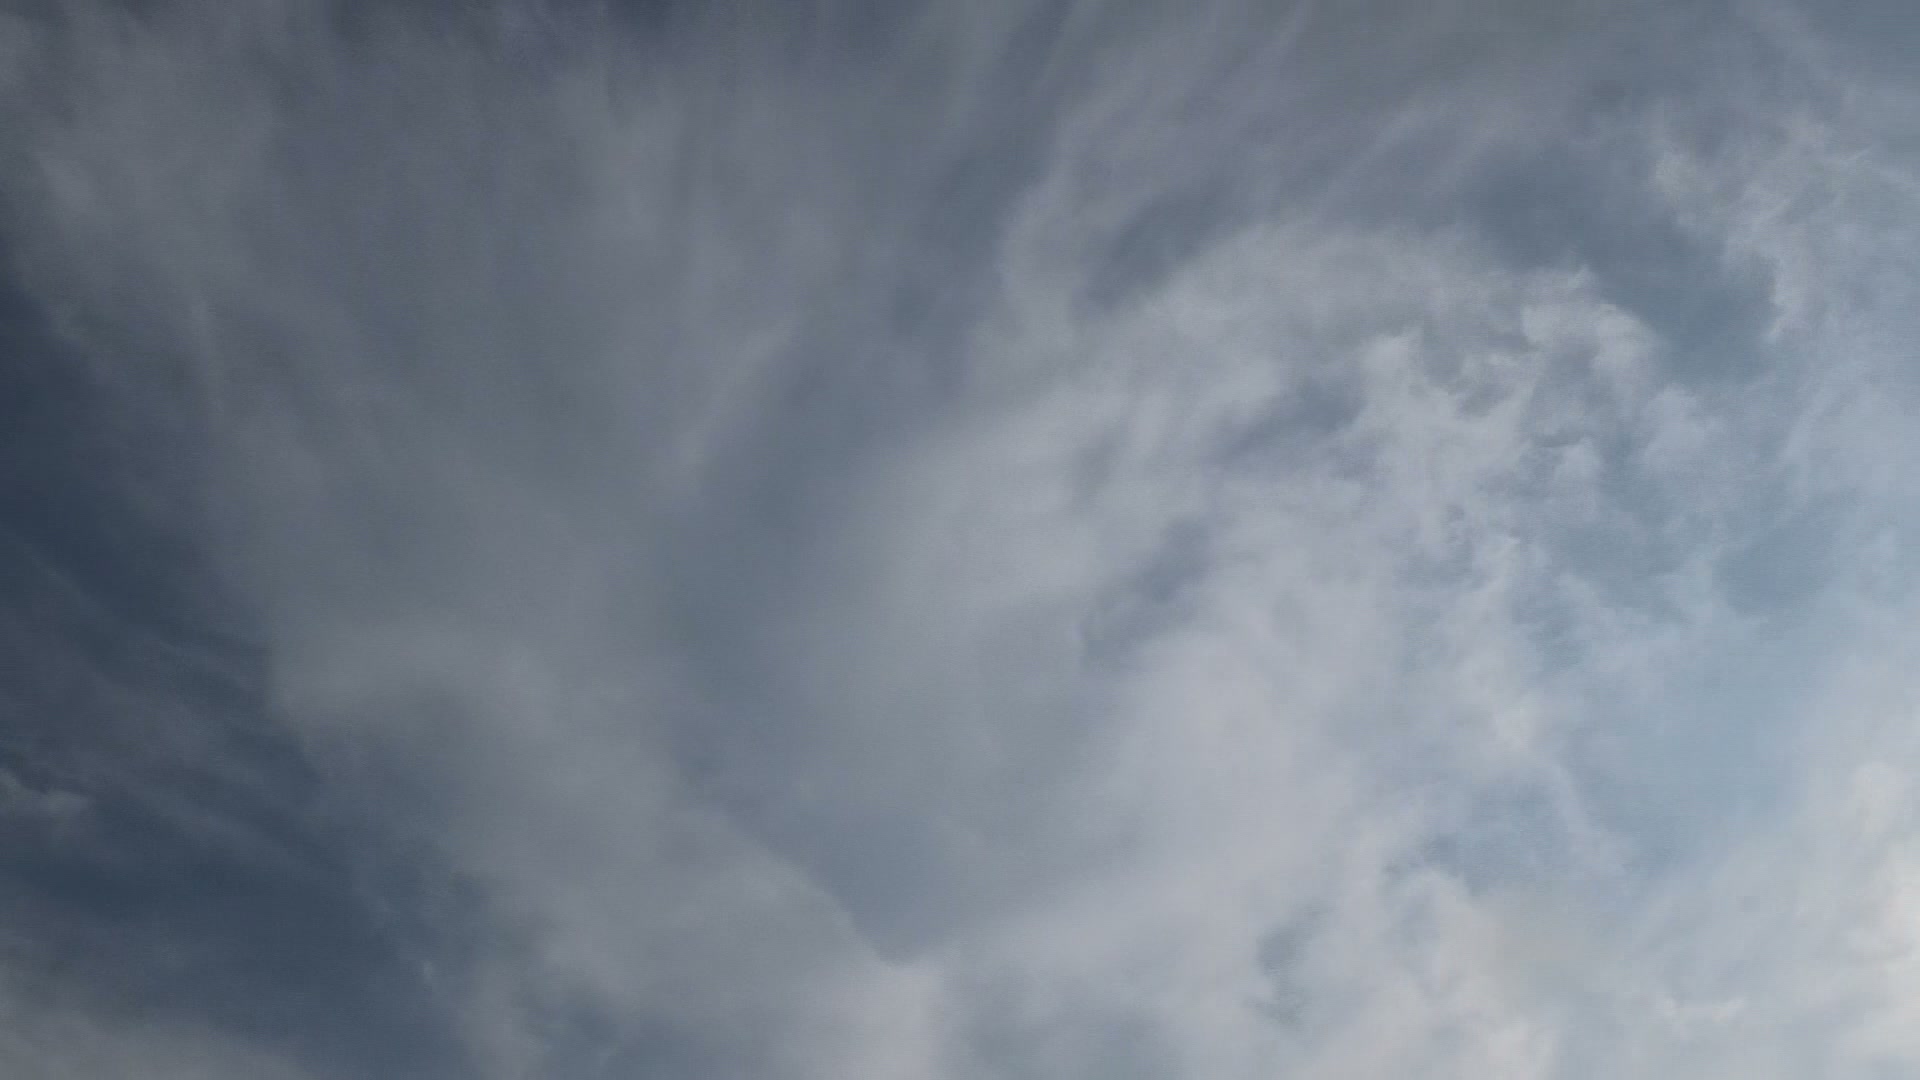
Cloud type: Altostratus